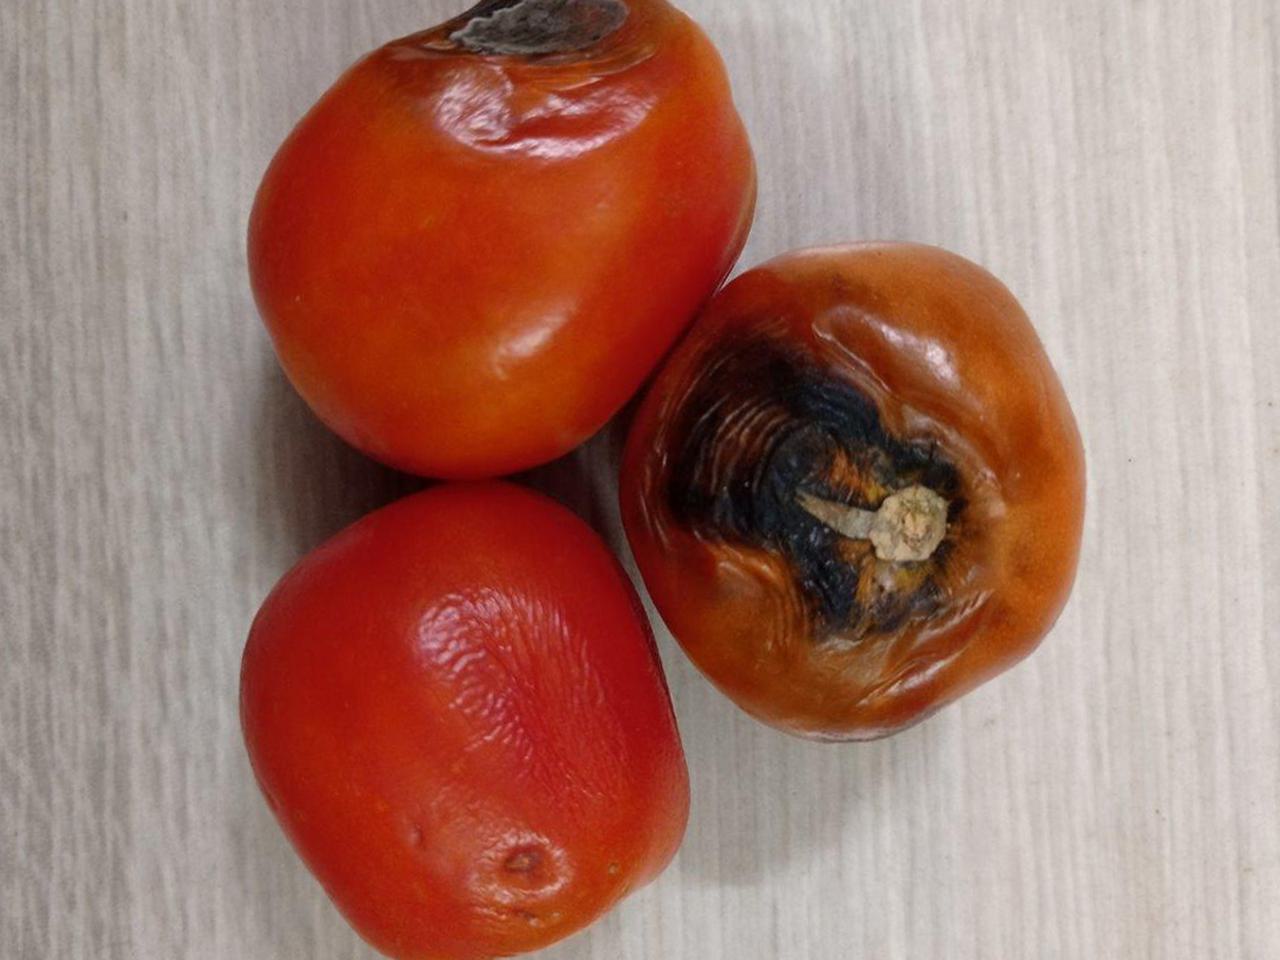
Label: Rotten